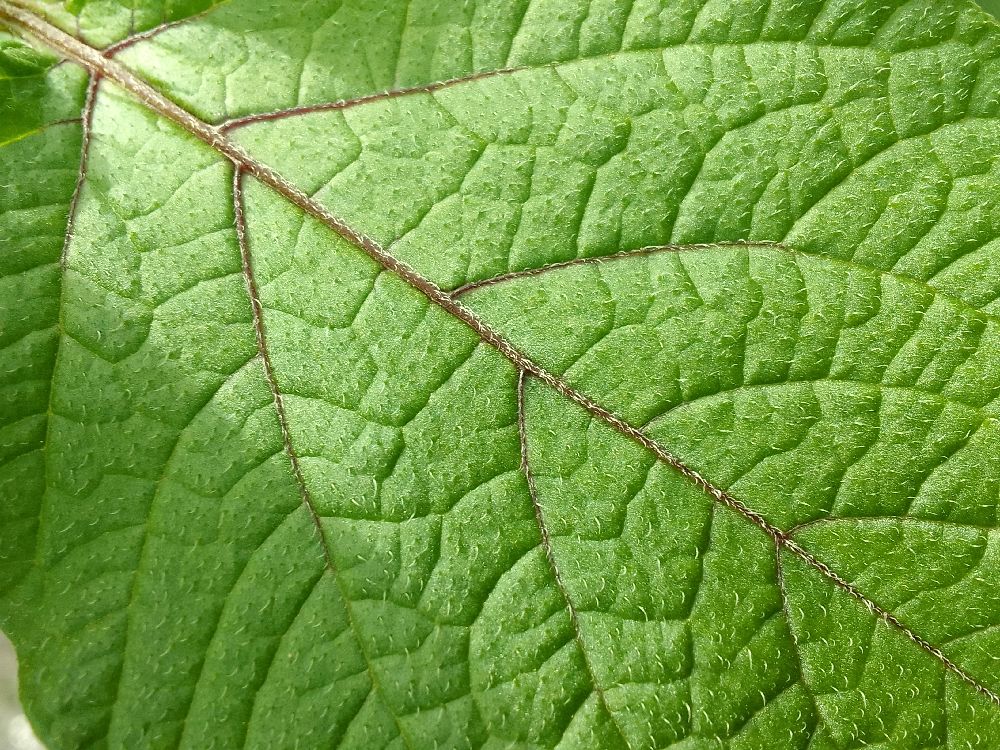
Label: Healthy